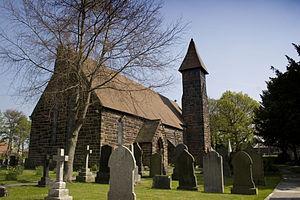
Partington est une ville et paroisse civile de Trafford, dans le Grand Manchester, en Angleterre.